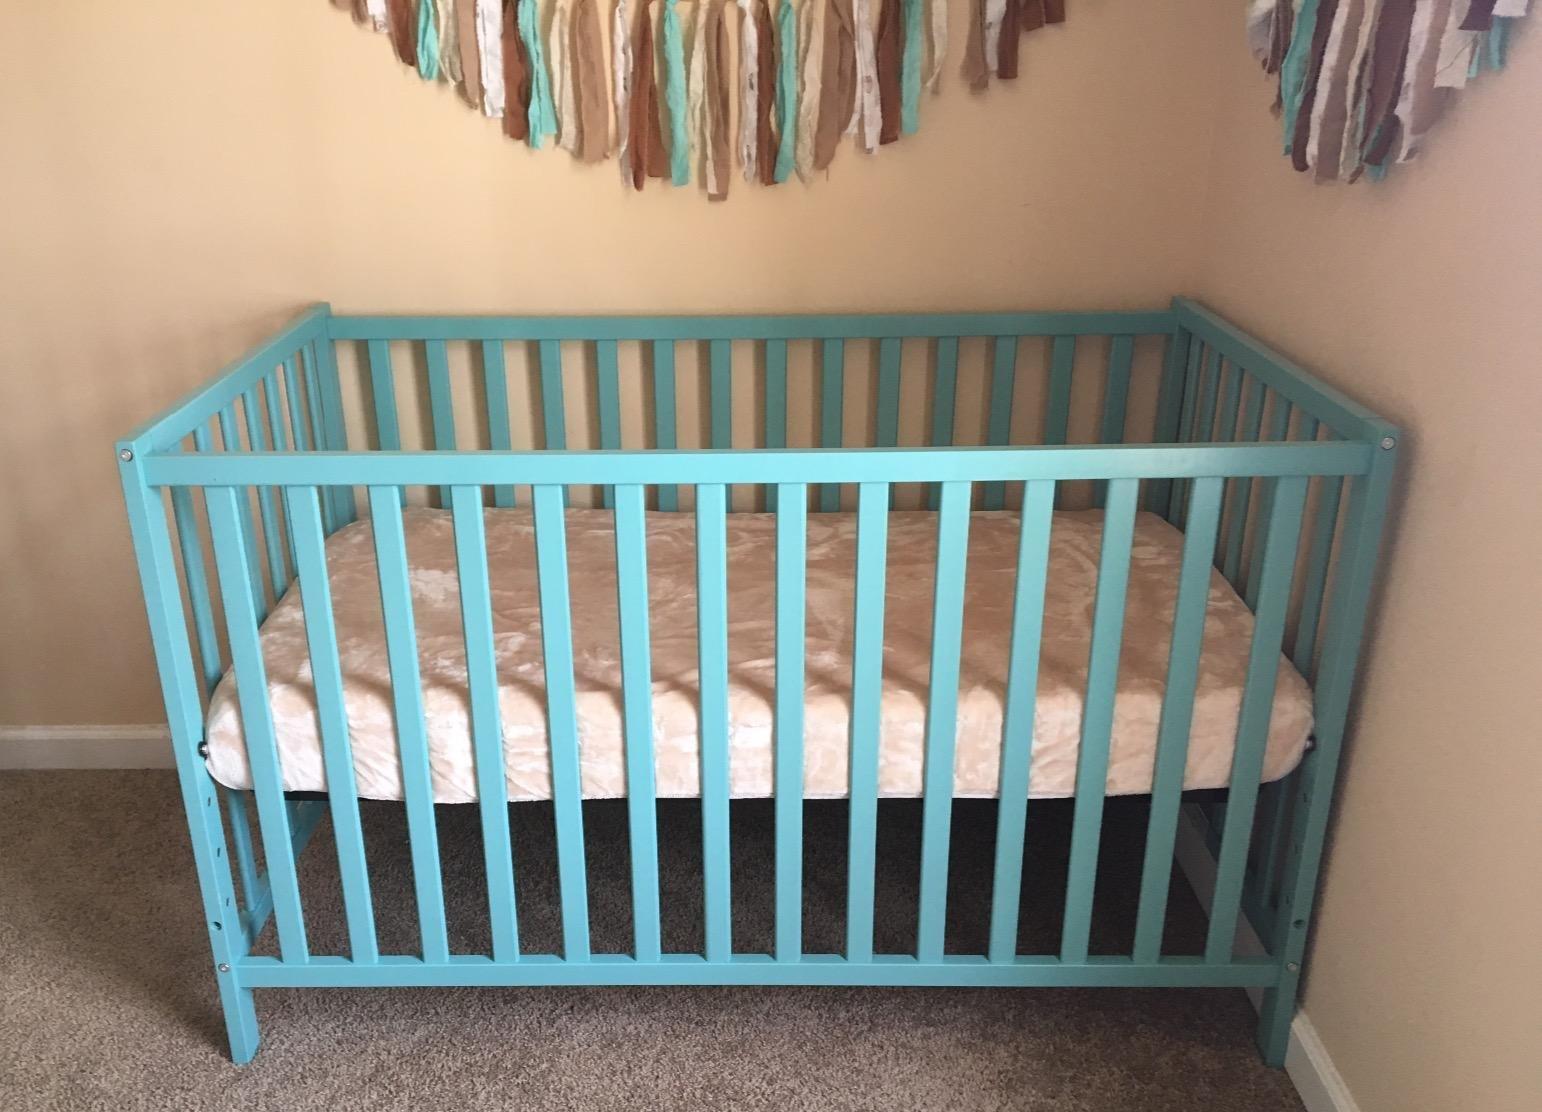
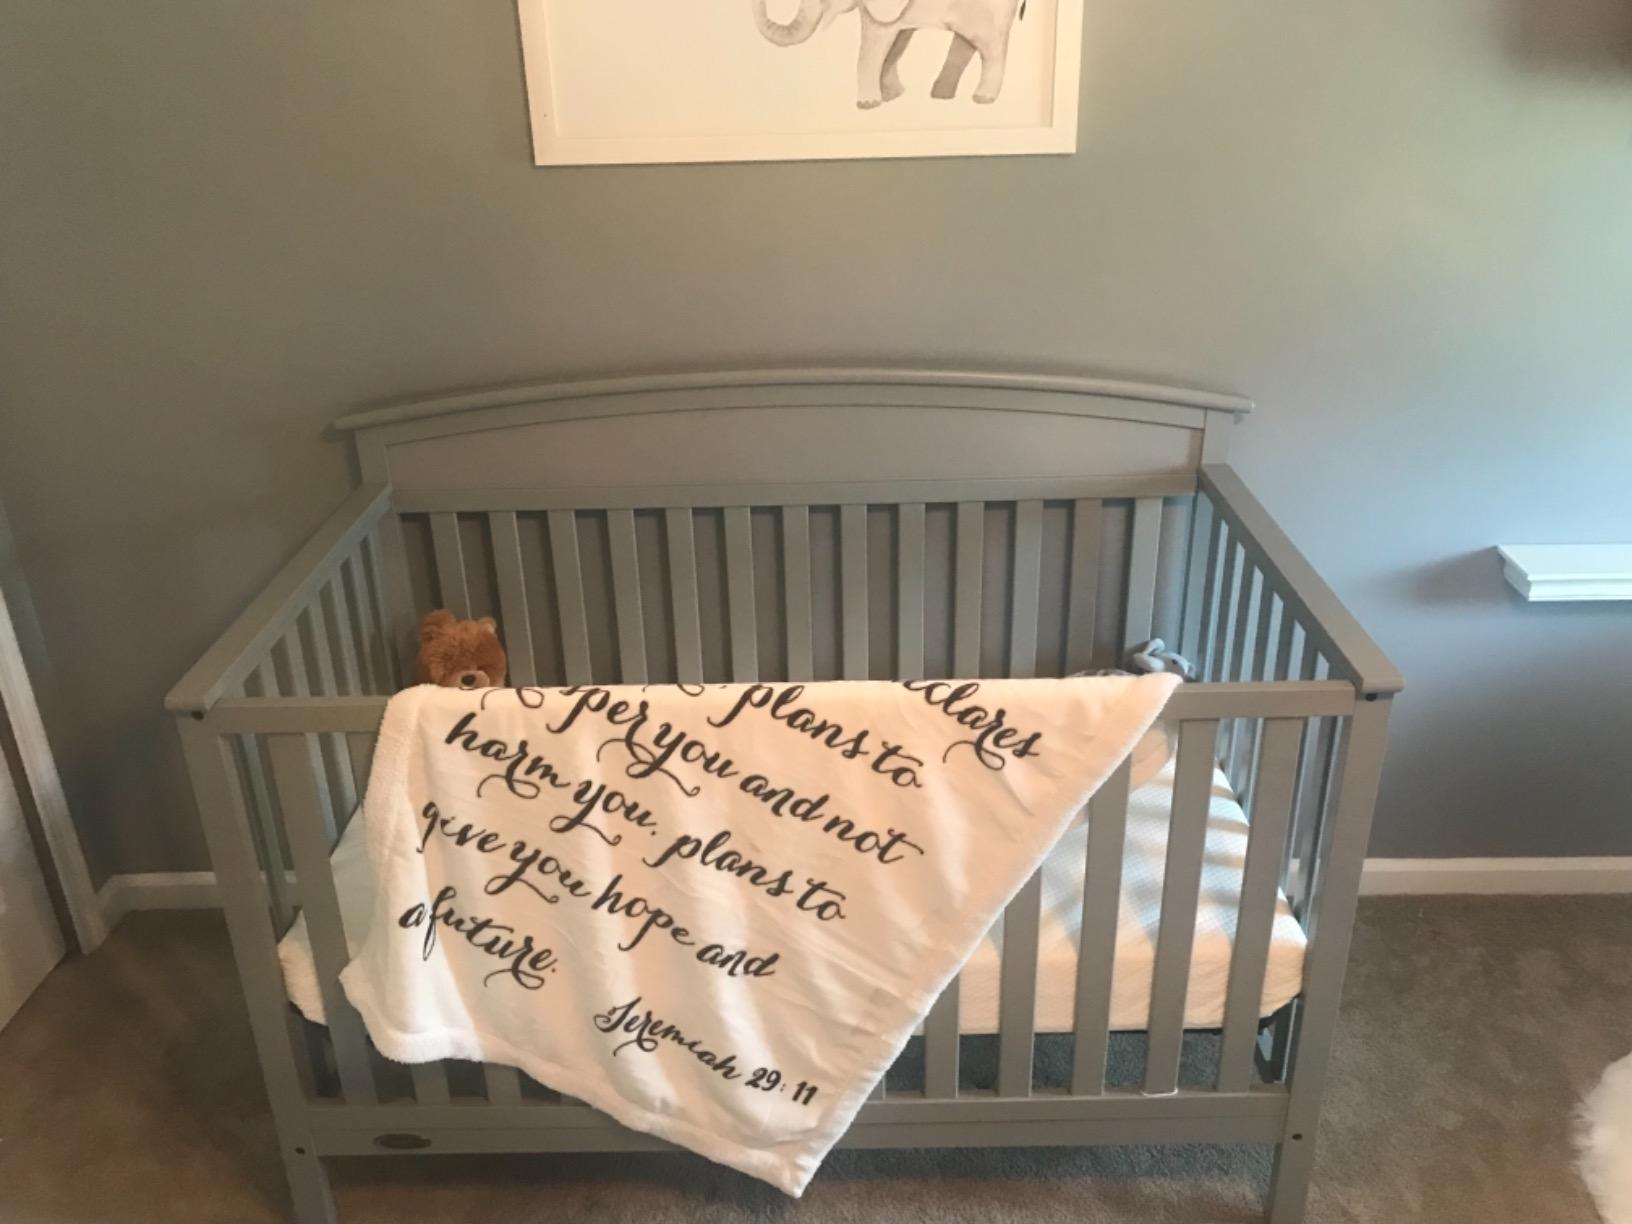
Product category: products_crib
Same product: no